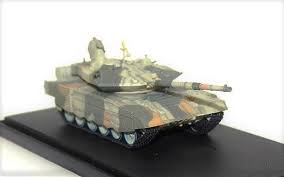
Label: T-90